Boldhusgade 2

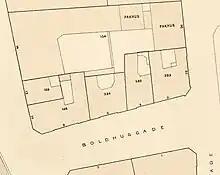
The property (right) seen on a detail from one of Berggreen's block plans of East Quarter, 1886-88.

The building was later converted into the three-storey Admiral Kroen, a bar and restaurant with function rooms on the upper floors. Admiral Kroen closed in 1964.